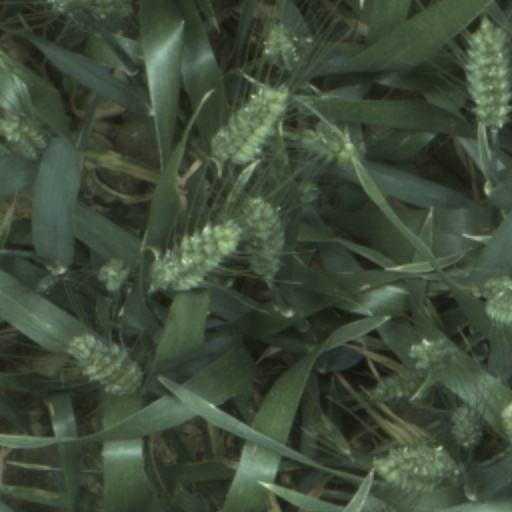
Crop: wheat